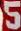
Number: 5